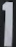
Number: 1